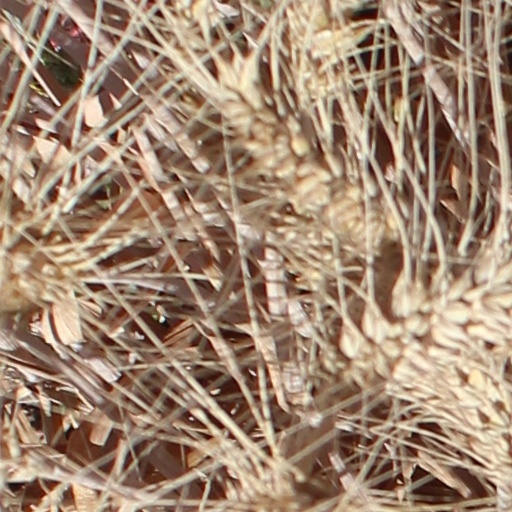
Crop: wheat